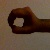
The image shows a hand gesture representing the number 0 in Indian Sign Language.